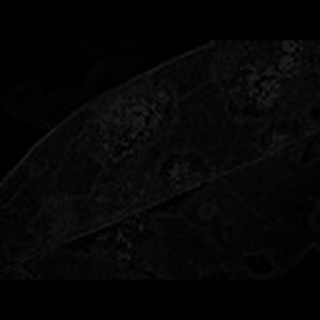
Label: cotton_powdery_mildew